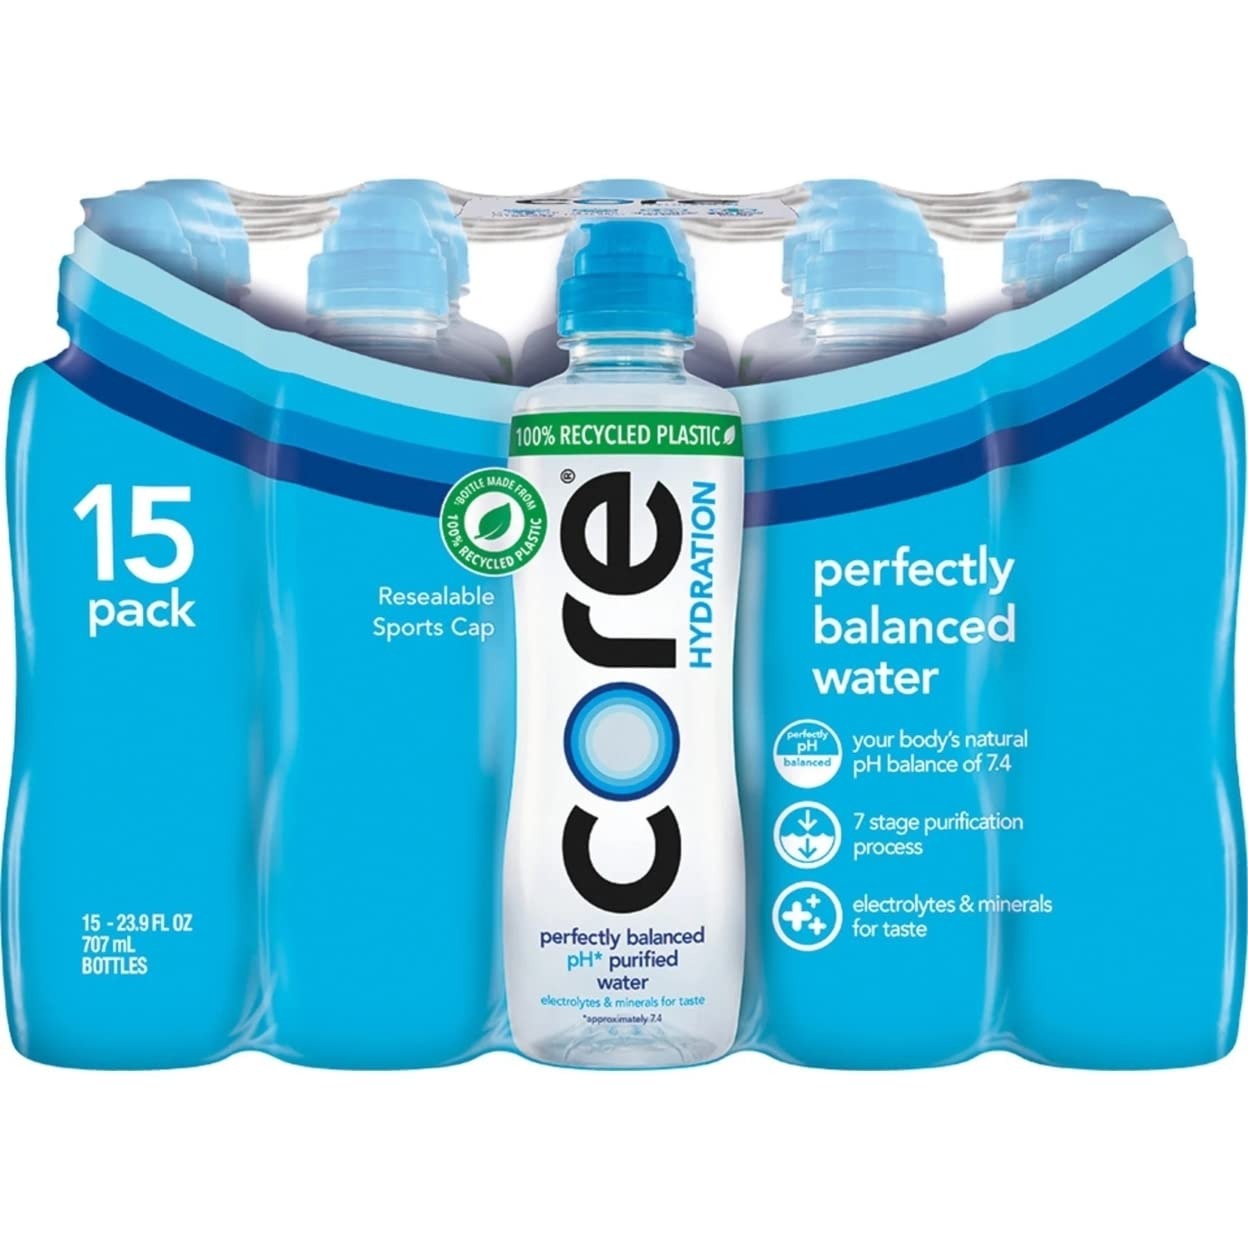
Item Name: CORE Hydration Nutrient Enhanced Water, 23.9 Fluid Ounce (Pack of 15)
Value: 358.5
Unit: Fl Oz

Price: 9.98